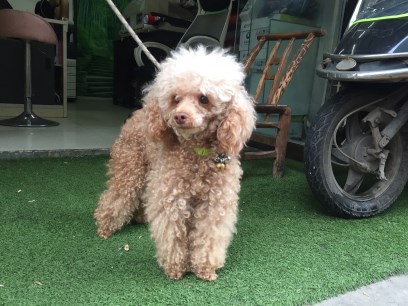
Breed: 7449-n000128-teddy